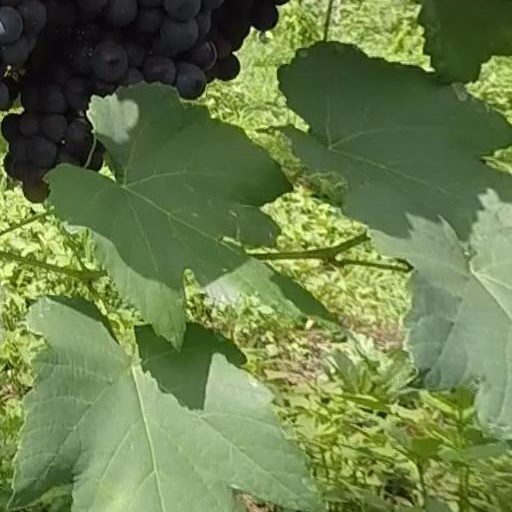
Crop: grape